Sivas (film)

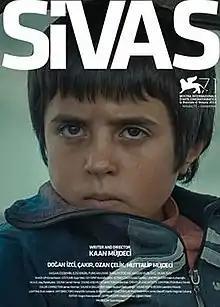
Film poster

Sivas is a 2014 Turkish drama film directed by Kaan Müjdeci. It was selected to compete for the Golden Lion at the 71st Venice International Film Festival where it won the Special Jury Prize. The film was selected as the Turkish entry for the Best Foreign Language Film at the 88th Academy Awards but it was not nominated.